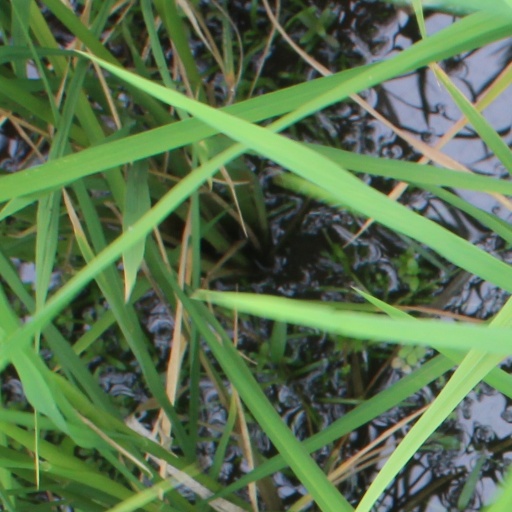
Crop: rice